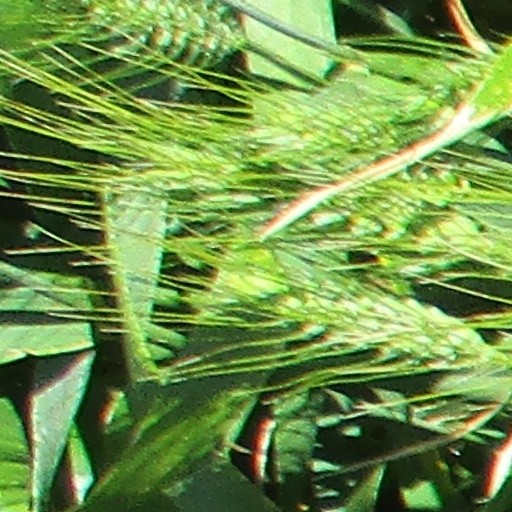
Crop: wheat